2023 Finnish parliamentary election

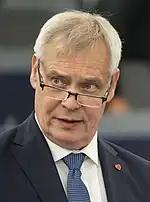
Antti Rinne resigned as prime minister following the postal service scandal in December 2019.

The previous parliamentary election, held in April 2019, saw the Social Democratic Party place first, winning 17.7% of the popular vote, followed by the Finns Party and the National Coalition Party, who won 17.5% and 17% of the popular vote, respectively. The Centre Party of the outgoing prime minister Juha Sipilä placed fourth, winning 13.8% of the popular vote, while the Green League and the Left Alliance received more votes than in the preceding election. In June 2019, after several months of negotiations, the SDP, led by Rinne, formed a government, bringing the Centre Party, Green League, Left Alliance, and the Swedish People's Party into the government.